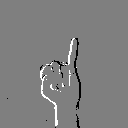
ASL letter: i